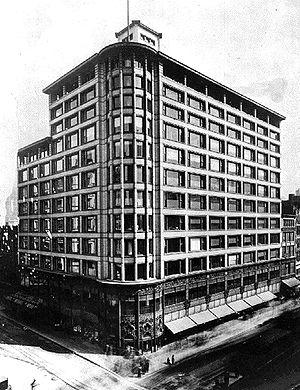
Aux États-Unis, un National Historic Landmark est un lieu officiellement considéré comme ayant un intérêt historique de portée nationale. En 2003, ils étaient moins de 2 500, soit environ 4 % des sites inscrits au Registre national des lieux historiques. Les National Historic Landmarks ne sont pas réellement des monuments protégés : la loi fédérale ne donne aucune obligation spécifique au propriétaire. En revanche, les aides fédérales peuvent être accompagnées de diverses obligations de mise en valeur. Les autorités locales peuvent également prendre des mesures pour la préservation des landmarks.
Cet article relate l'histoire et divers aspects de l'architecture de Chicago, la troisième plus grande ville des États-Unis. L'architecture de cette ville a reflété et influencé pendant longtemps l'architecture américaine. La ville de Chicago comprend certains des premiers bâtiments réalisés par des architectes aujourd'hui mondialement reconnus. Comme la plupart des bâtiments du centre-ville ont été détruits par le Grand incendie de 1871, ils sont plutôt réputés pour leur originalité que pour leur ancienneté. À la suite de cet événement qui marqua définitivement l'histoire de la ville, Chicago devient un laboratoire d'expériences architecturales où se côtoient une multitude de styles et de mouvements allant de la fin du XIXᵉ siècle jusqu'à nos jours.